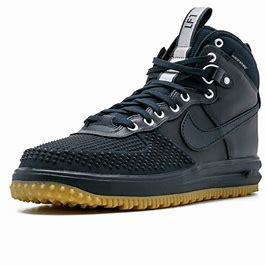
Brand: Nike
Model: Lunar Force 1 Duckboot